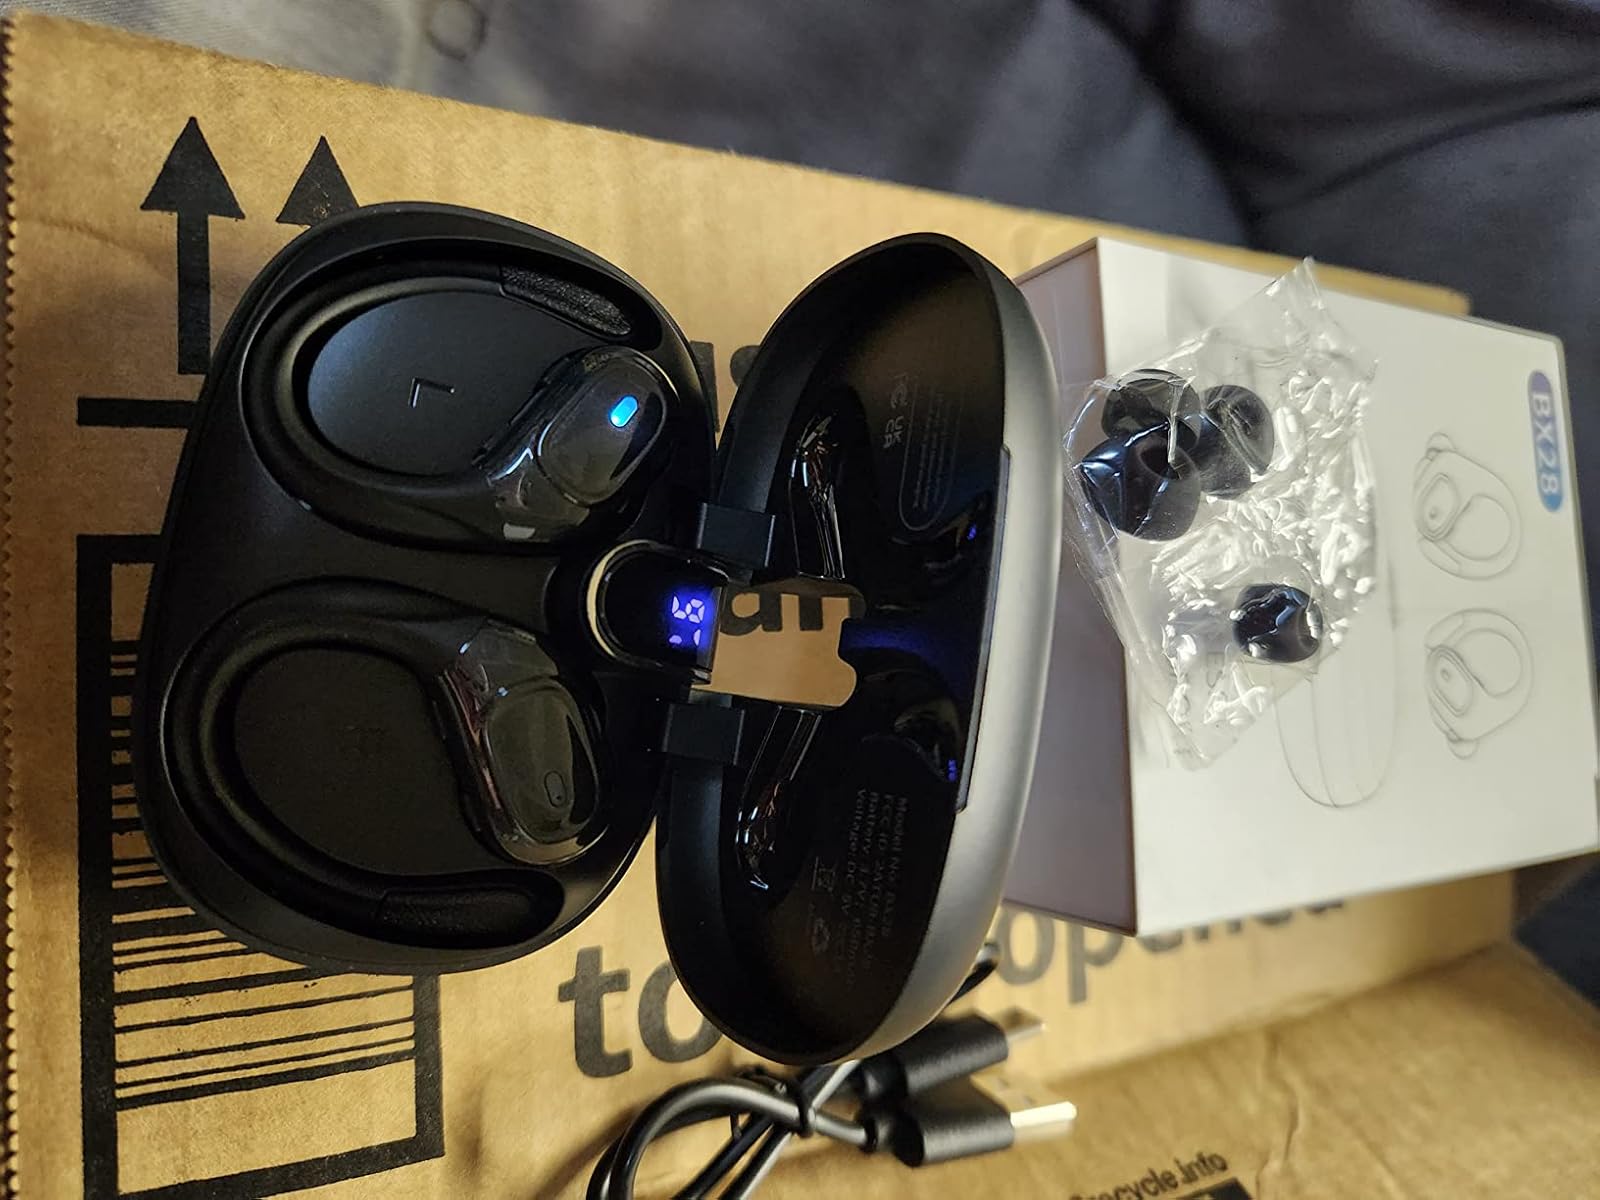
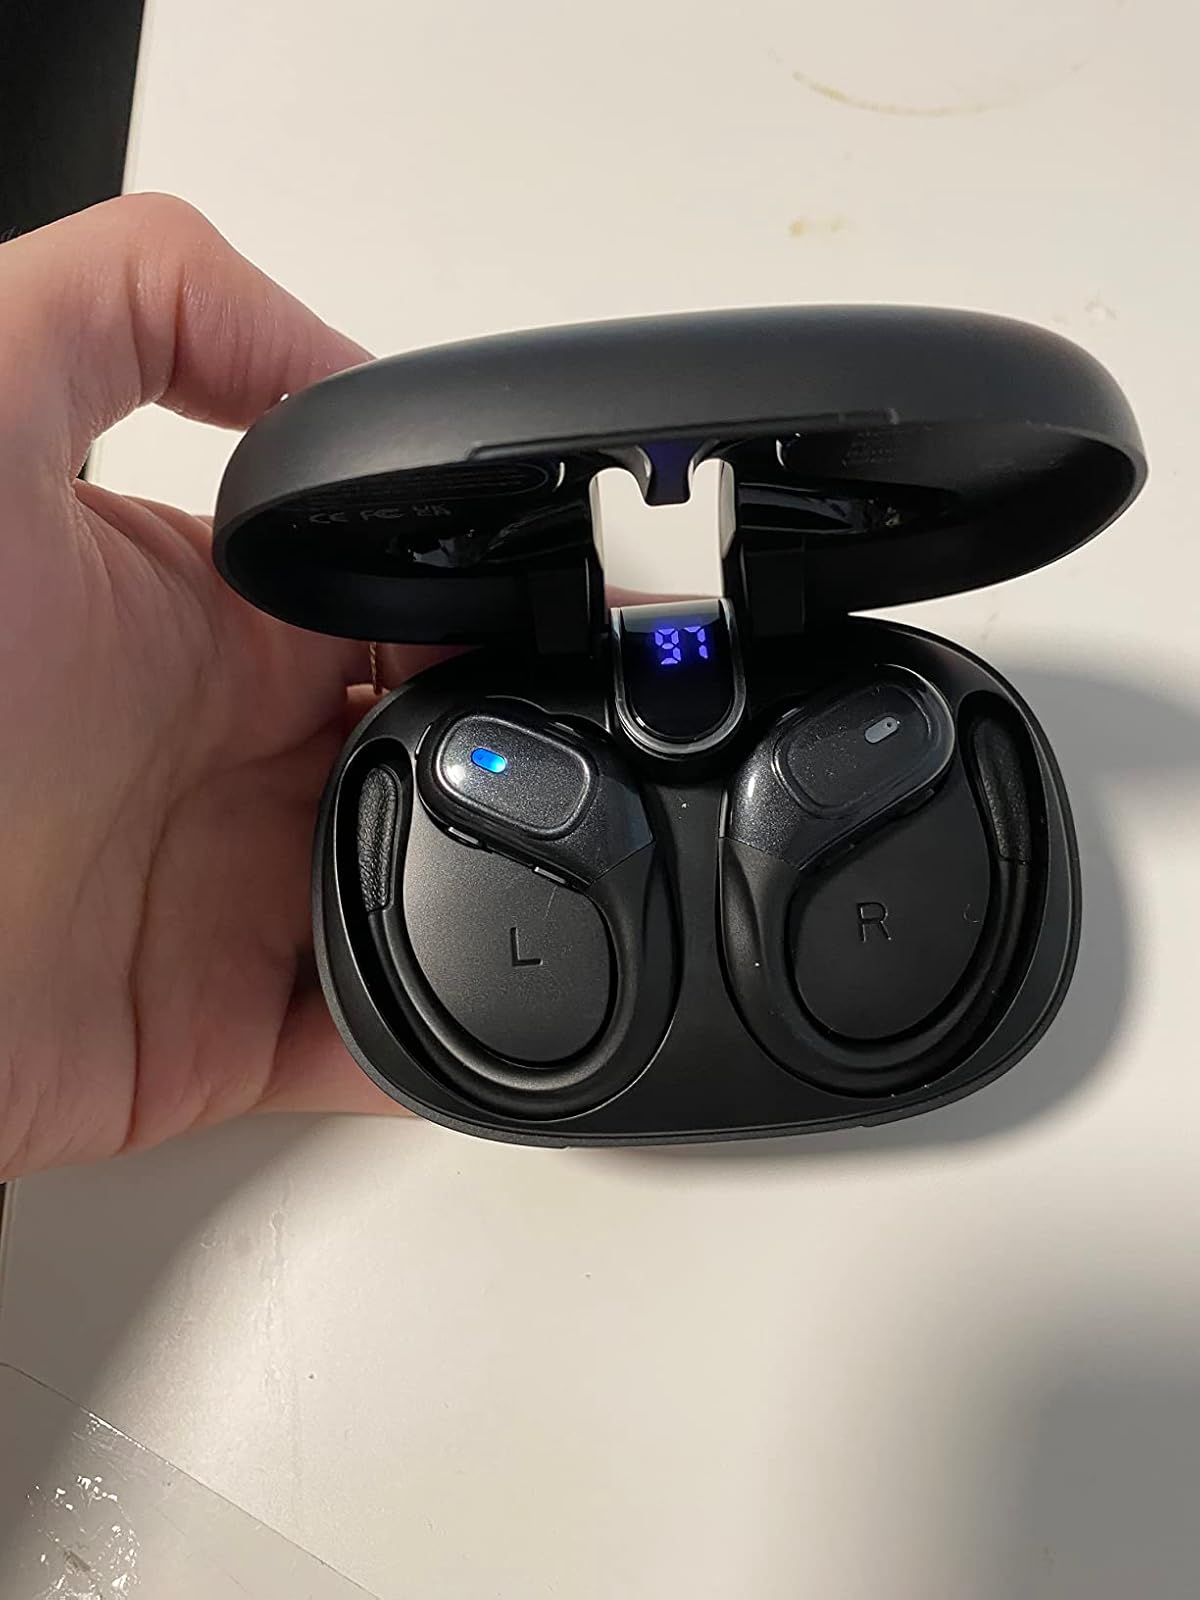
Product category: earbuds
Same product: yes